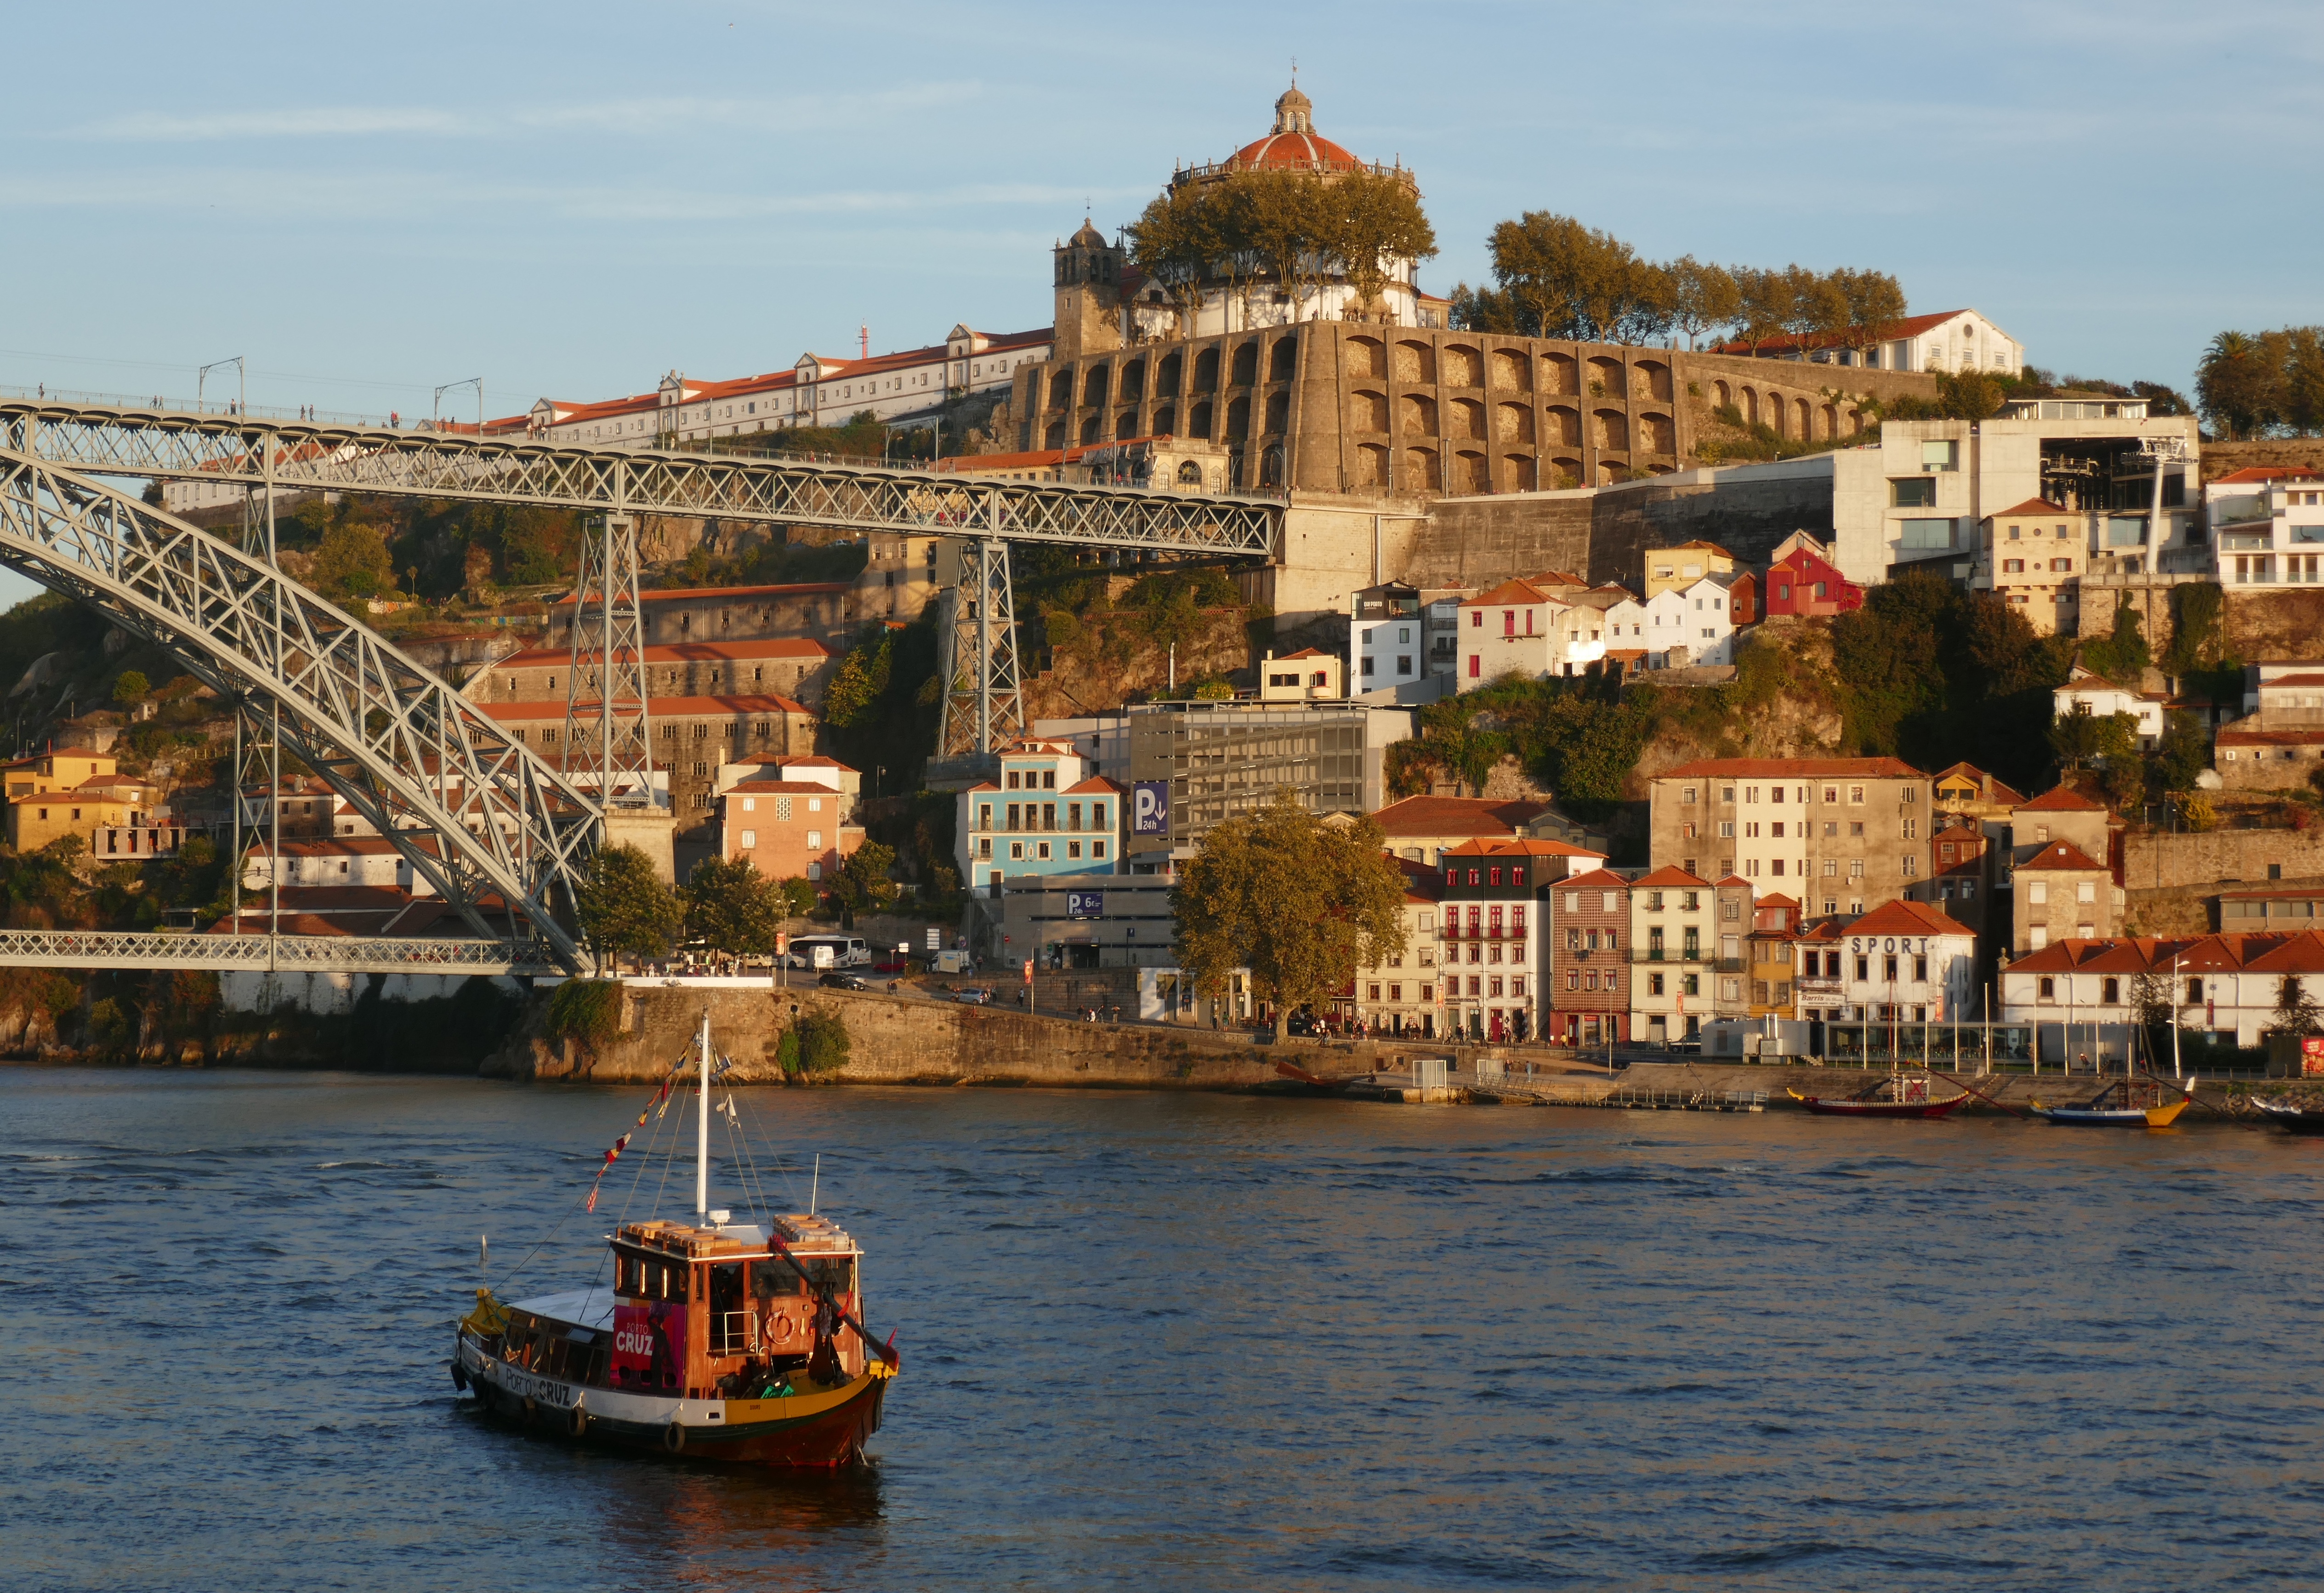
sea, coast, boat, town, city, river, cityscape, evening, vehicle, bay, harbor, port, tourism, waterway, portugal, porto